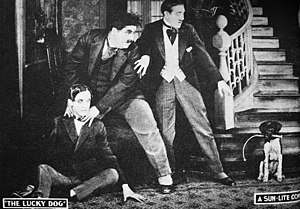
Gøg og Gokke / Film
"Gøg og Gokke var et komikerpar, som dukkede frem i stumfilmens dage i Hollywood i 1920'erne. Parret bestod af Gøg, den tynde englænder Stan Laurel, og Gokke, den tykke amerikaner Oliver Hardy. Fra slutningen af 1920'erne frem til midten af 1940'erne var de berømte for deres slapstick-komik, hvor Gøg spillede rollen som den kluntede og barnlige bangebuks, over for Gokkes rolle som opblæst, selvsikker bølle. Komikerparrets kendingsmelodi, kendt som ""The Cuckoo Song"", ""Ku-Ku"" eller ""The Dance of the Cuckoos"", blev altid spillet til rulleteksterne i begyndelsen af deres film. Kendingsmelodien er et af parrets vigtige kendemærker, sammen med deres bowlerhatte.